Greece men's national ice hockey team

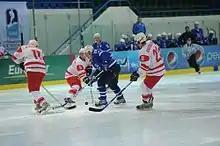
Georgia and Greece during the 2013 World Championship Division III Qualification. Greece won the match 13–0.

The Greece National ice hockey Team's greatest result is the Silver Medal at the 2010 IIHF World Championship Division III that was held in Luxembourg, followed by the bronze medal at the 1992 Men's Ice Hockey World Championships Pool C held in South Africa.